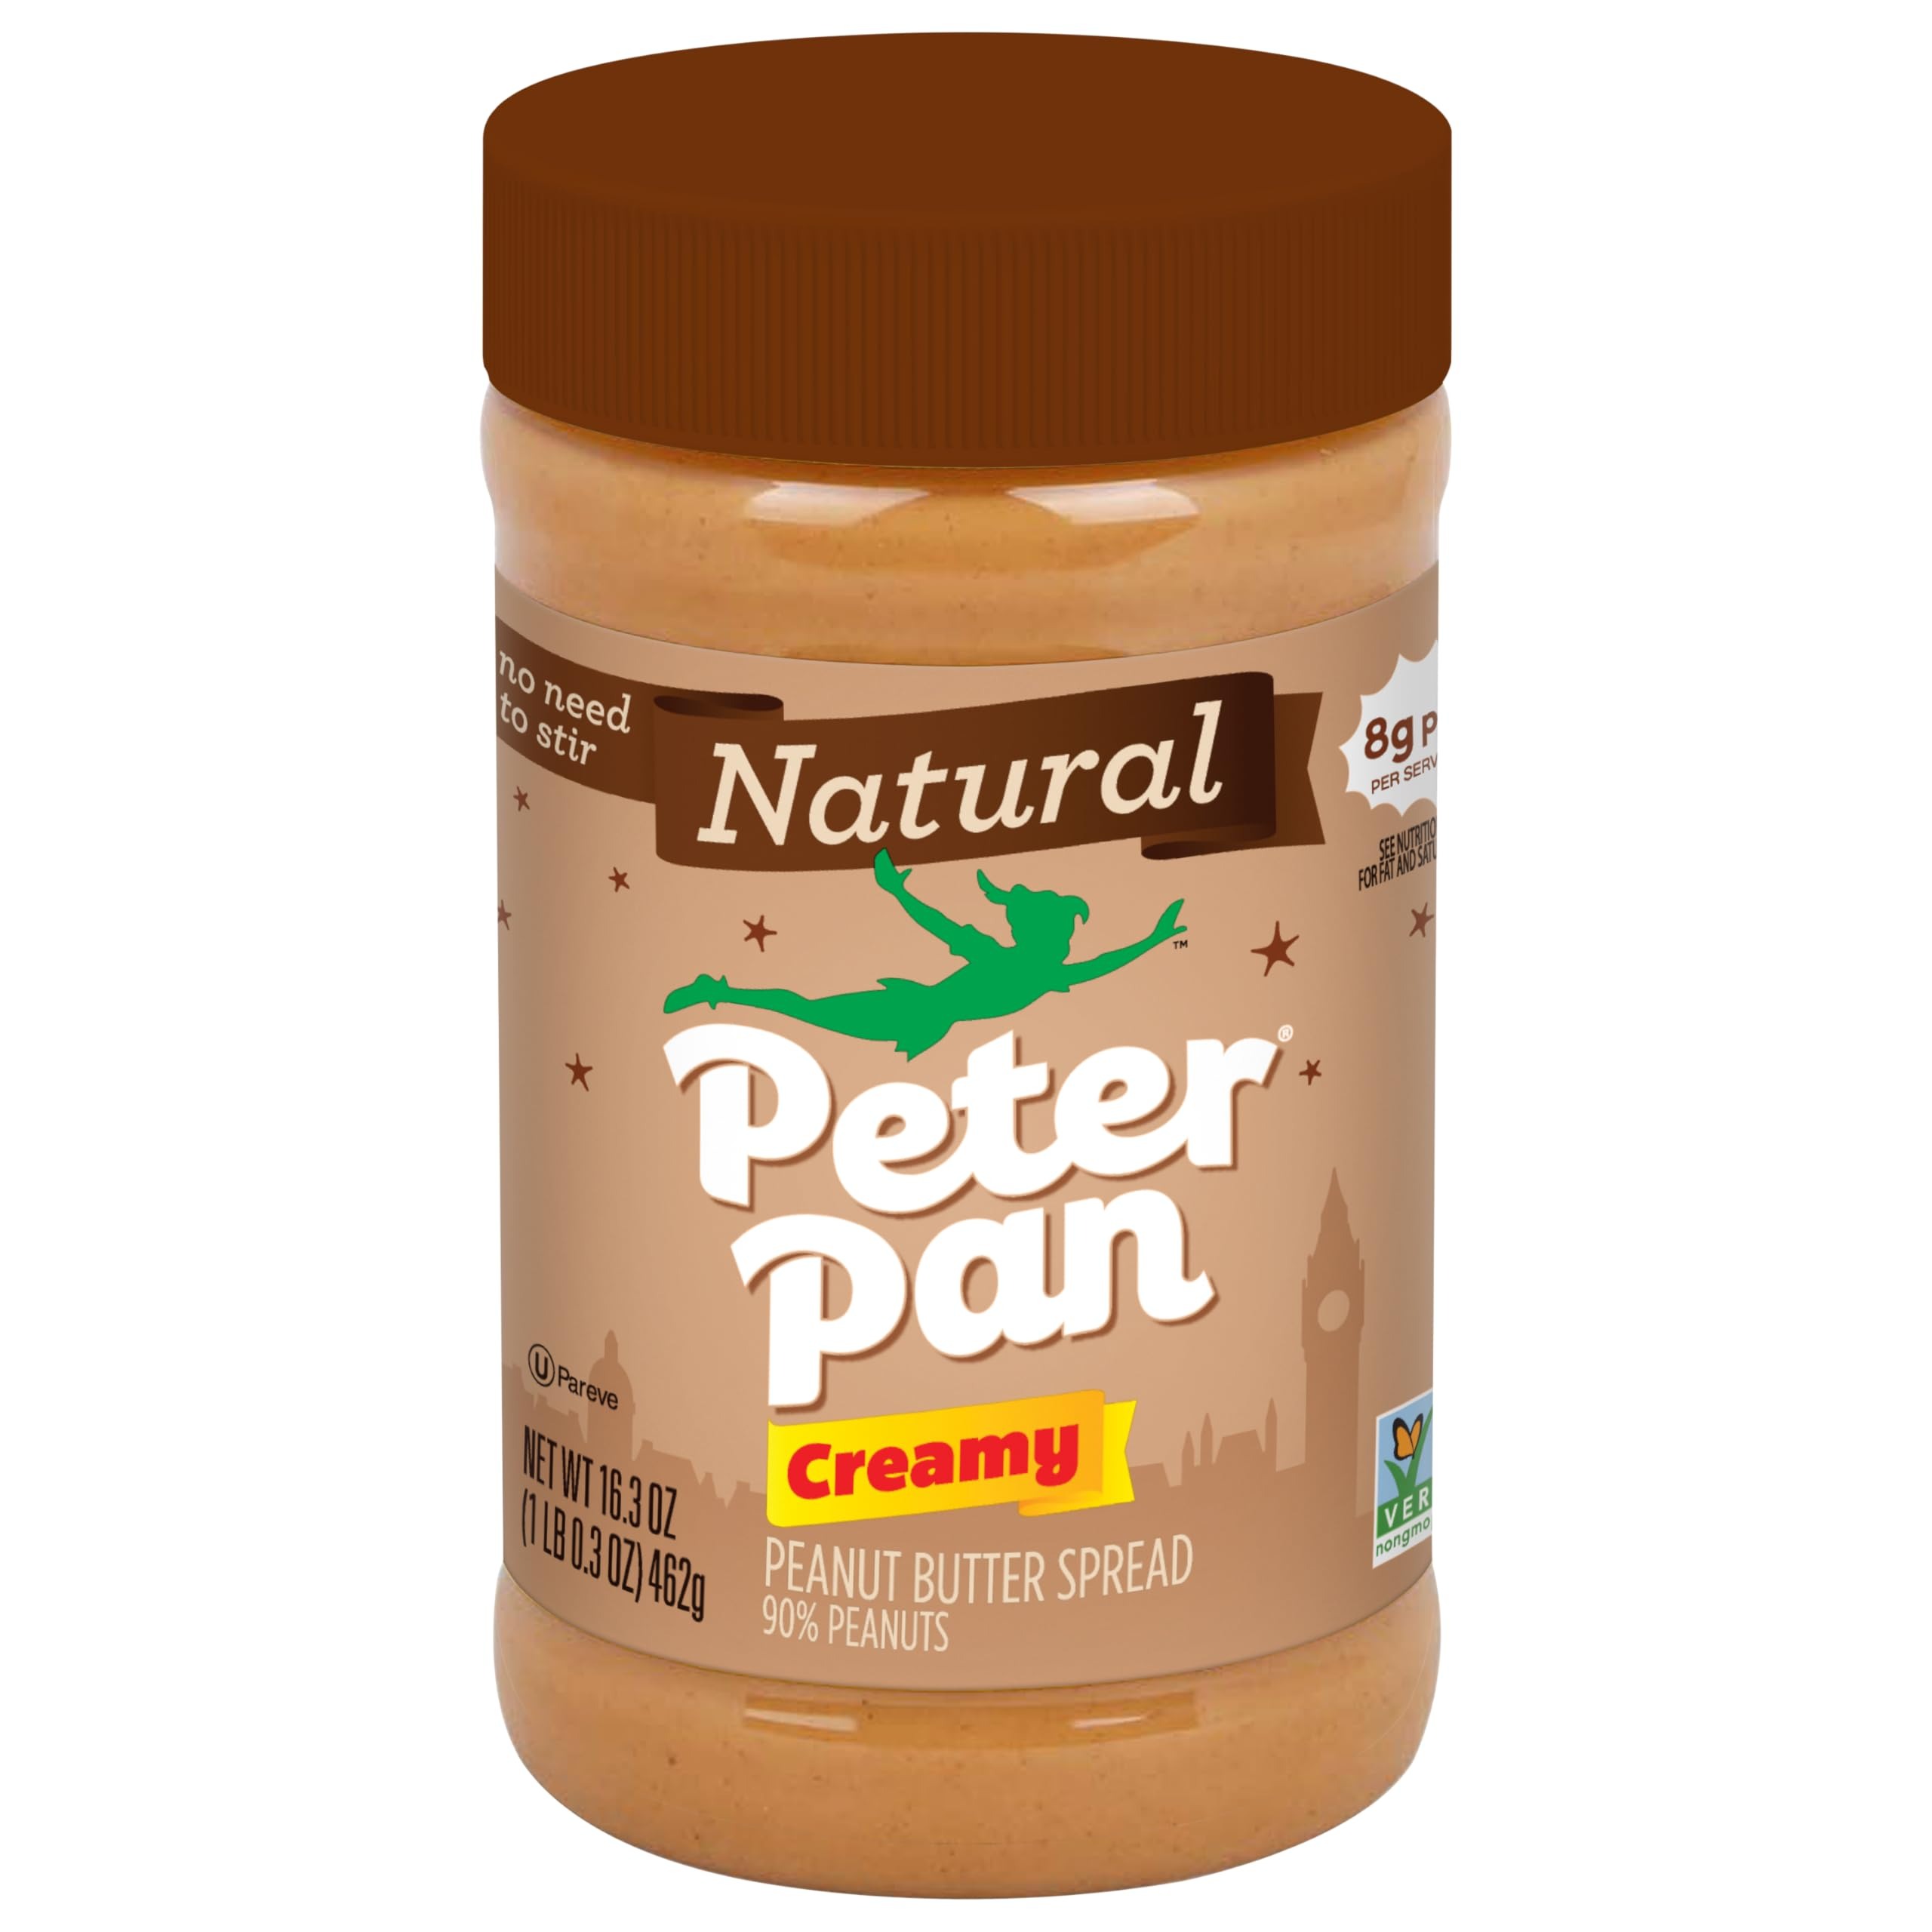
Item Name: Peter Pan Natural Creamy Peanut Butter Spread, no high-fructose corn syrup, original flavor
Bullet Point 1: Includes one 16.3-oz jar of Peter Pan Natural Creamy Peanut Butter Spread with 210 calories per serving
Bullet Point 2: Peter Pan natural peanut butter spread gives you the rich, spreadable flavor you love, with just four simple ingredients
Bullet Point 3: Snack naturally with no high-fructose corn syrup or hydrogenated oils
Bullet Point 4: Spread it, scoop it, dip it, or bake it
Bullet Point 5: Enjoy natural creamy peanut butter spread in a favorite sandwich or spread on apple slices as a mid-day snack
Bullet Point 6: Smooth creamy natural peanut butter spread
Bullet Point 7: No high-fructose corn syrup or hydrogenated oils
Bullet Point 8: 8g of protein for a natural snack
Value: 195.6
Unit: Ounce

Price: 4.935